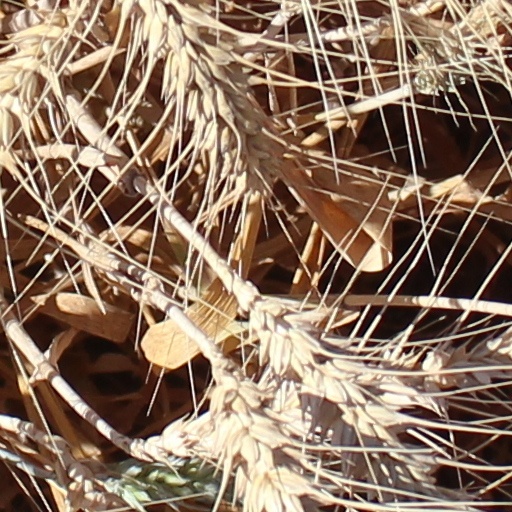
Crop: wheat